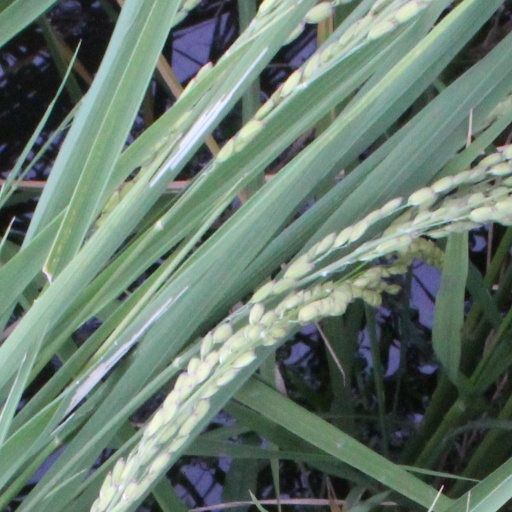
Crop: rice